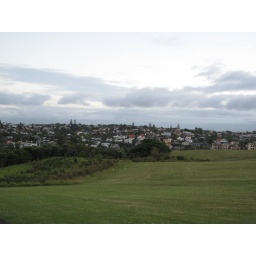
A park on top of a hill by the beach